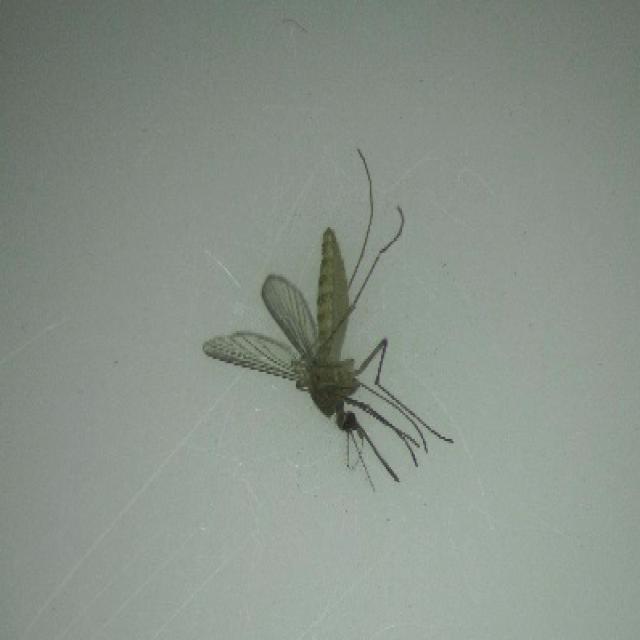
Species: culex_pipiens